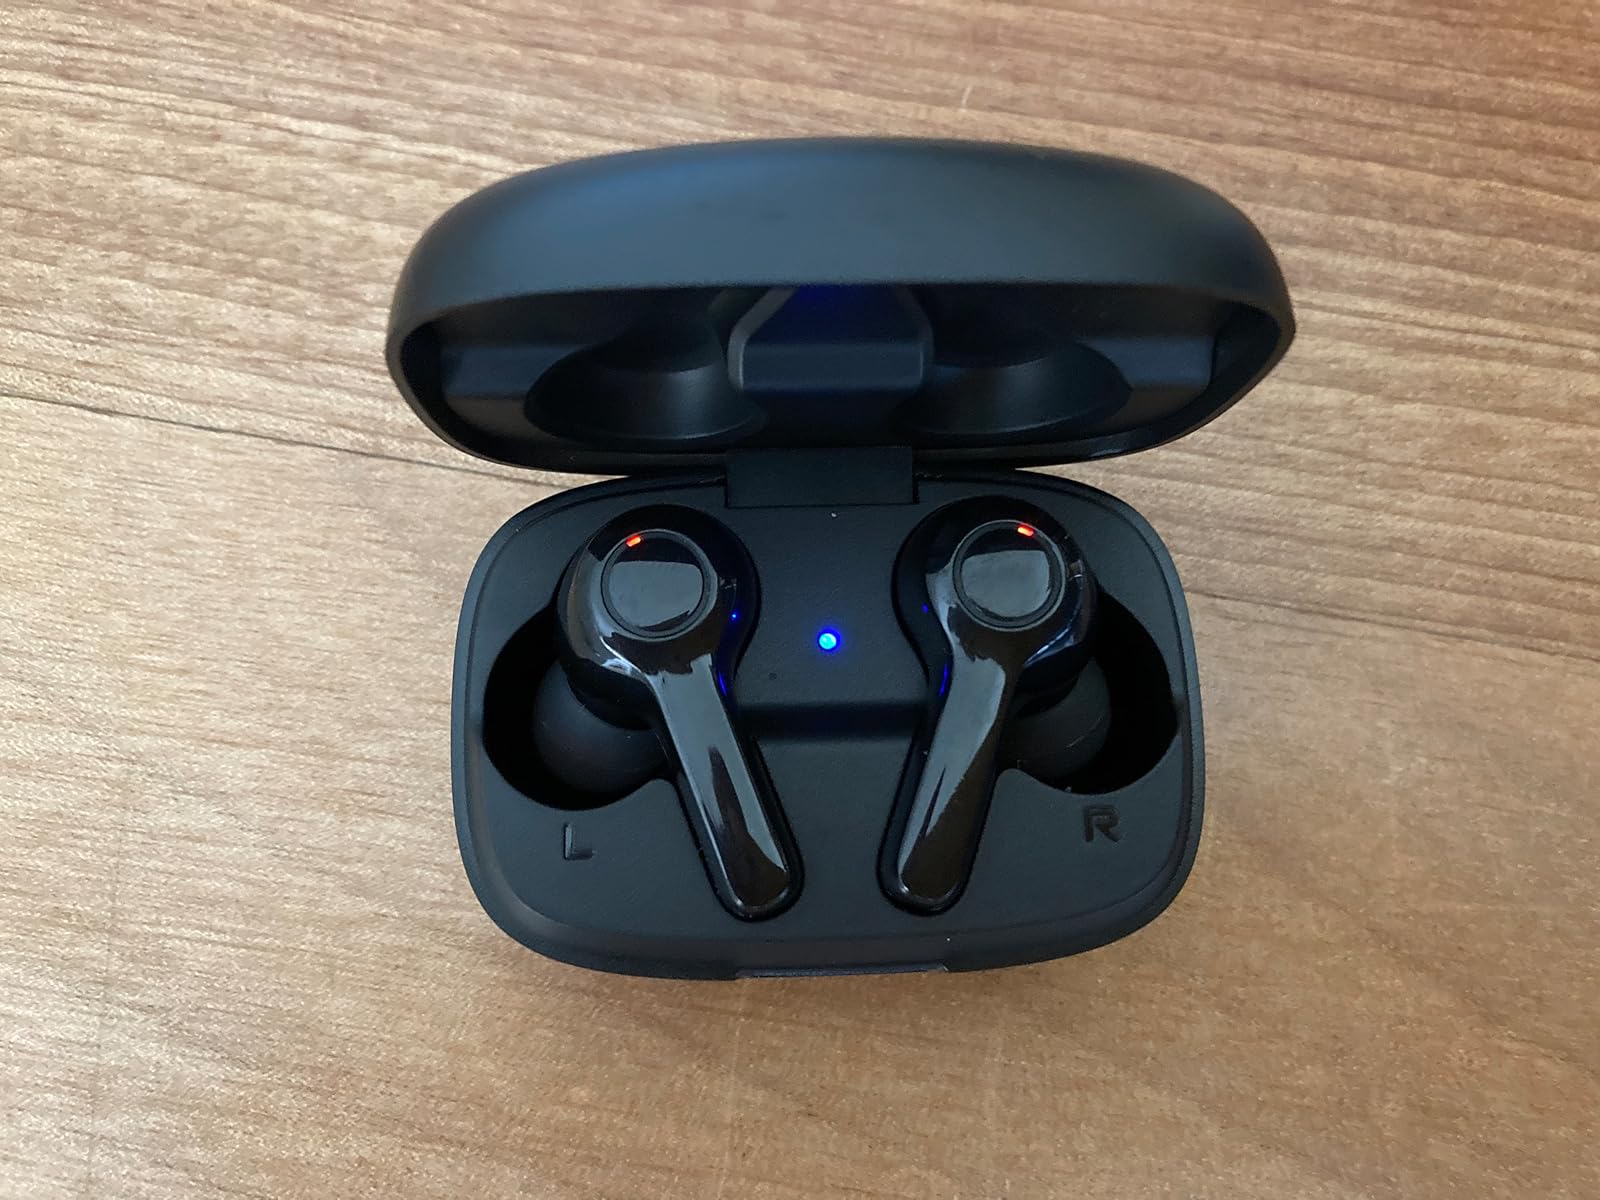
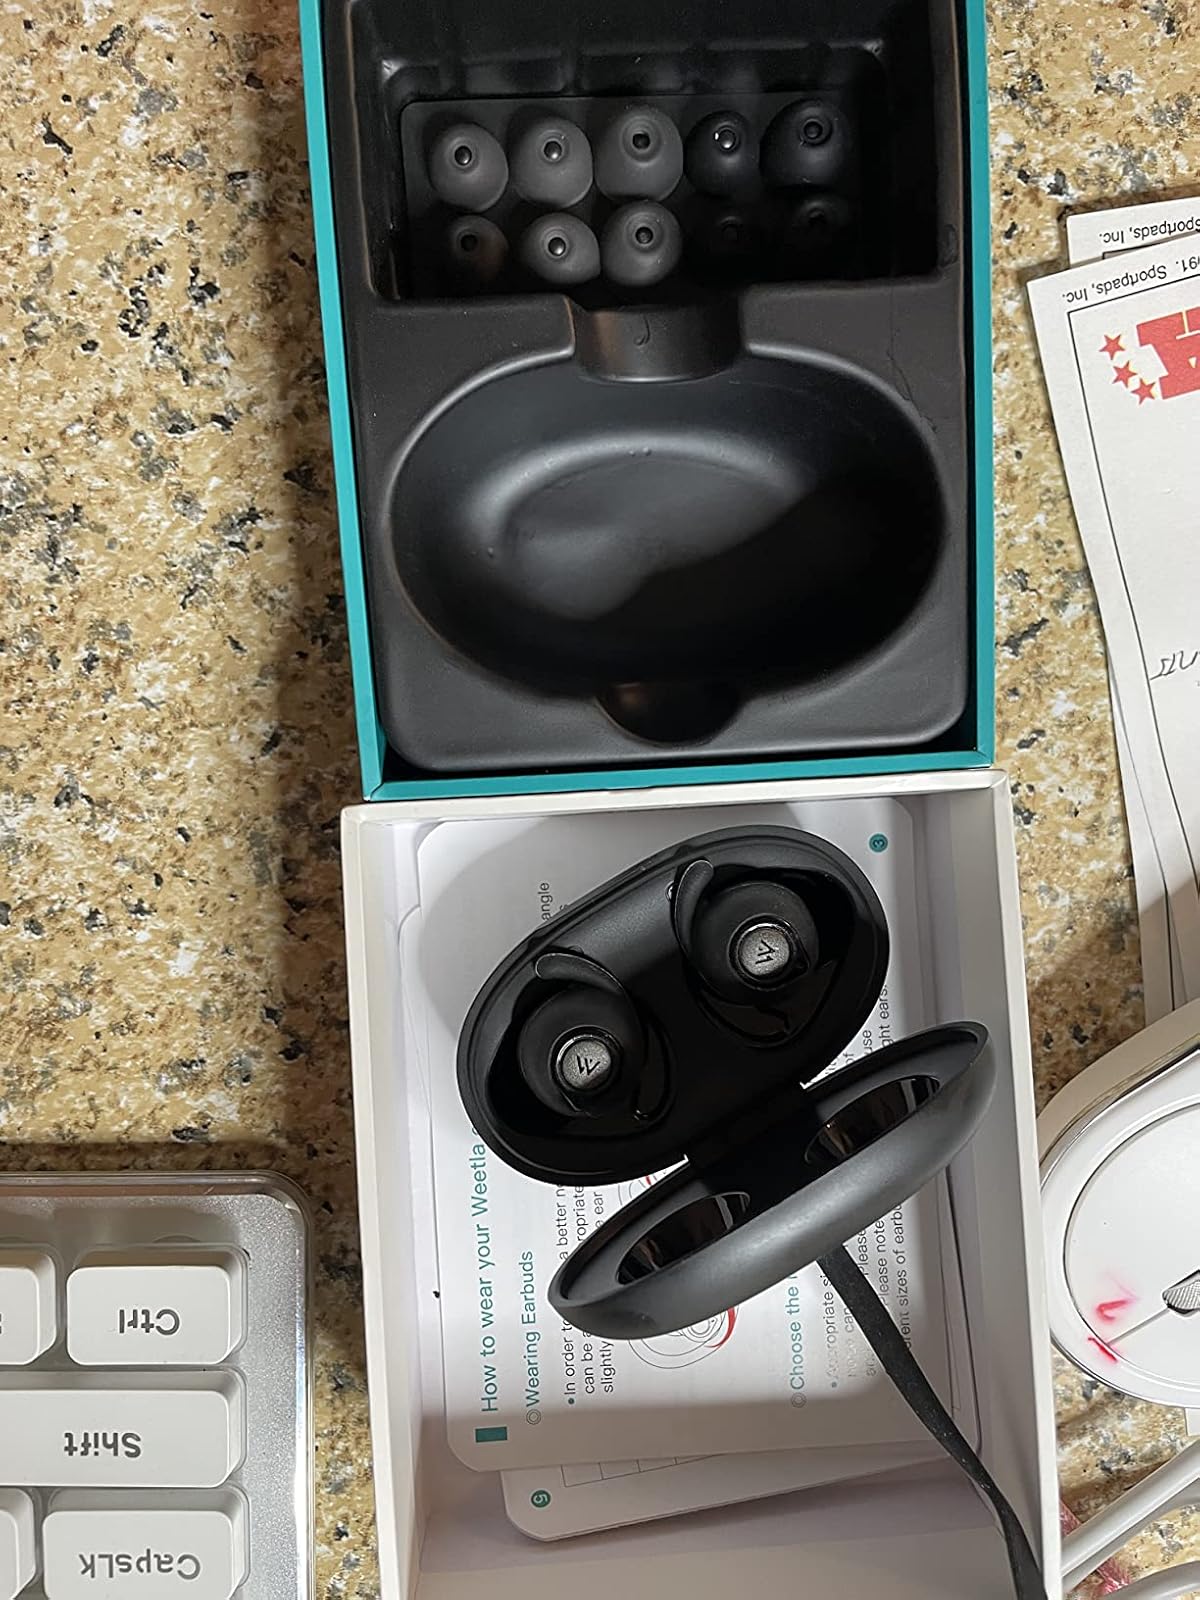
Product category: earbuds
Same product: no